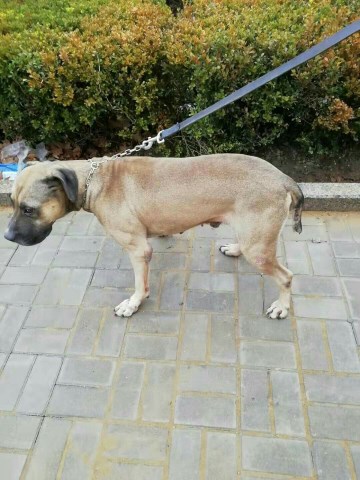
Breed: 3336-n000121-chinese_rural_dog